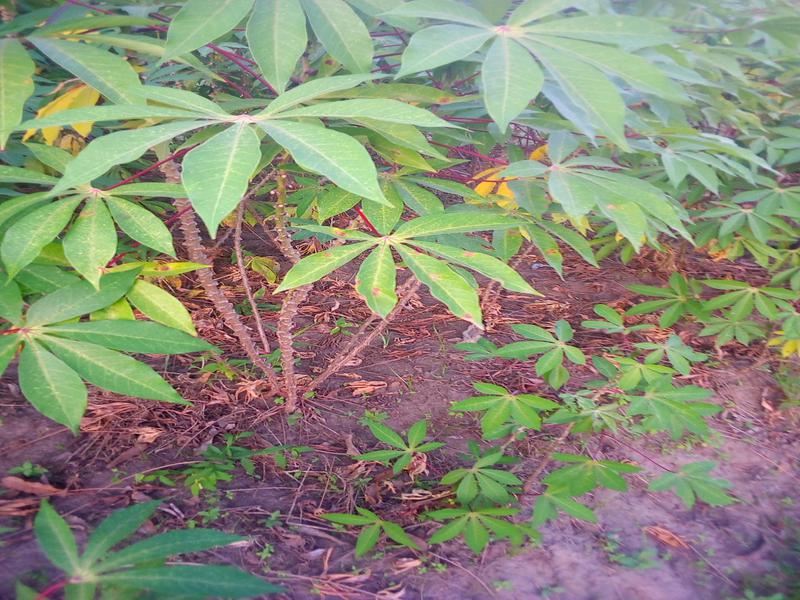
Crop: cassava
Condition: healthy